Goino Station

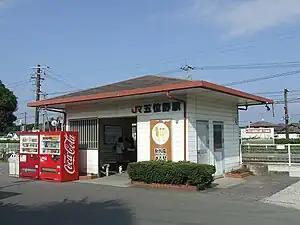
Goino Station in 2009

is a passenger railway station located in the city of Kagoshima, Kagoshima Prefecture, Japan. It is operated by JR Kyushu.